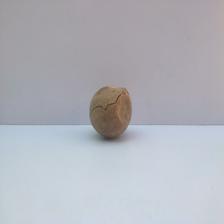
Size: Spoiled